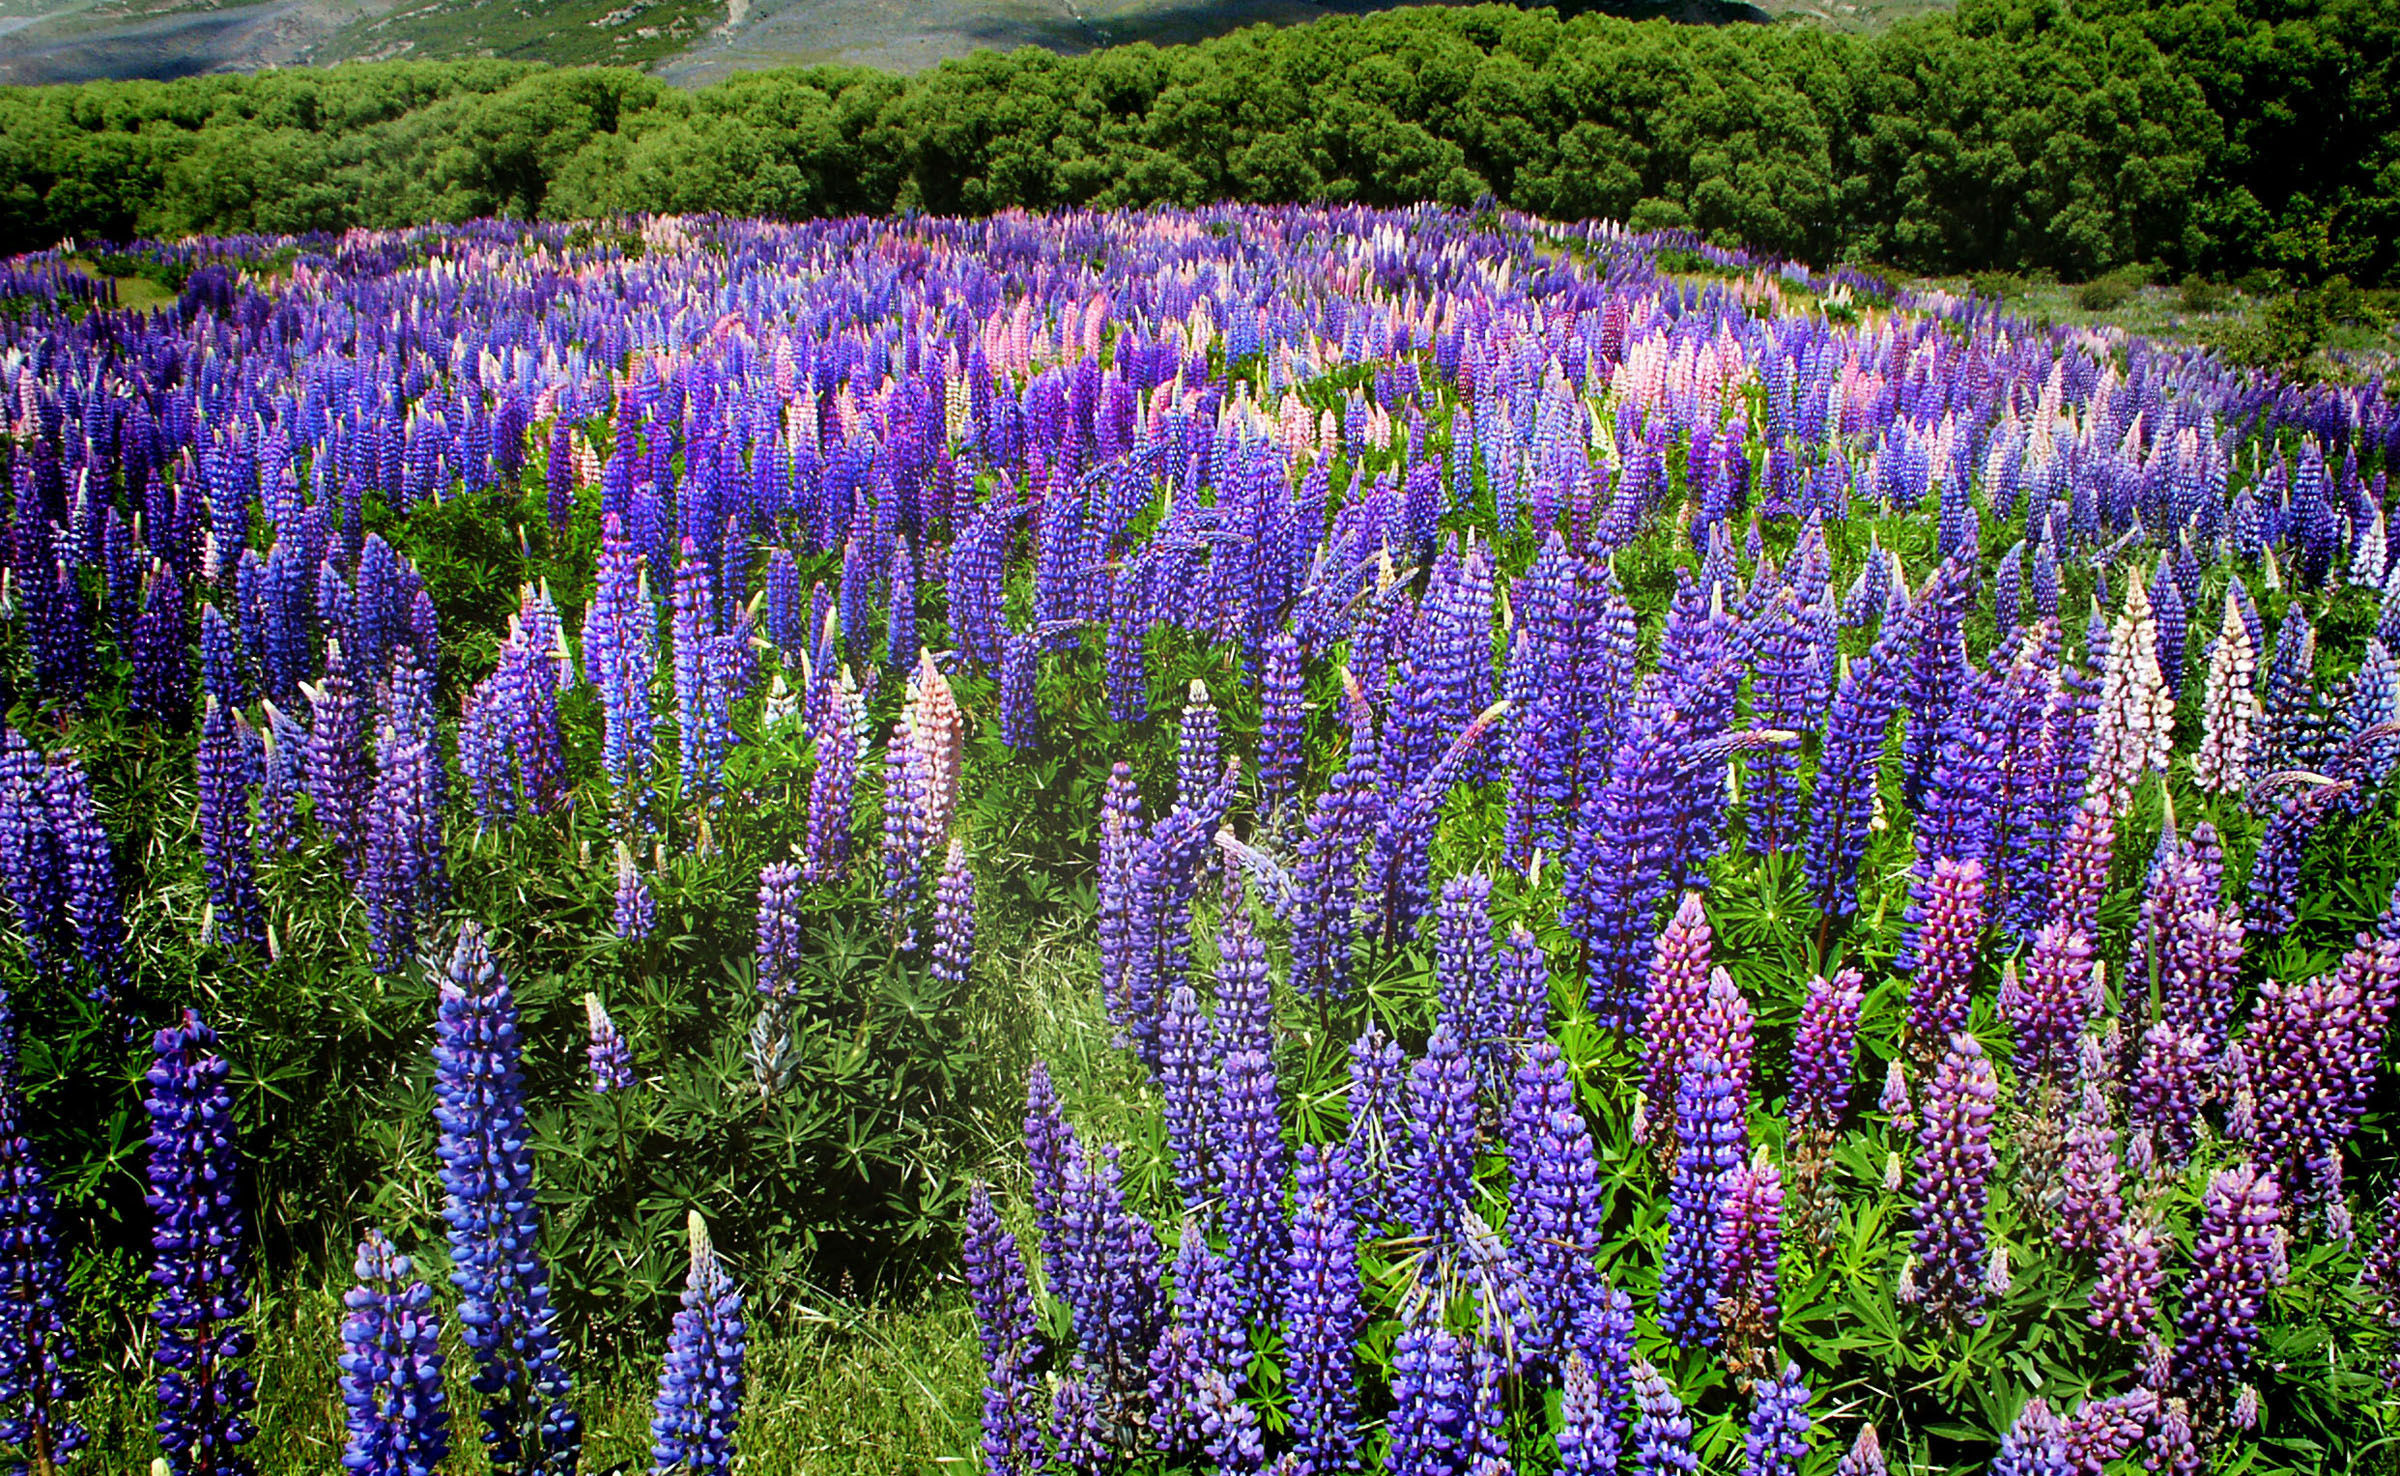
plant, field, meadow, flower, botany, flora, lavender, wildflower, flowers, publicdomain, pinkflowers, bluebonnet, russelllupins, lupinuspolyphyllus, roadsideflowers, colourfulflowers, lupin, flowering plant, land plant, english lavender, french lavender